Answer in natural language. Considering the relative positions, where is blue rectangle wall decor (marked A) with respect to brown square dining table (marked B)? Choose between the following options: left or right
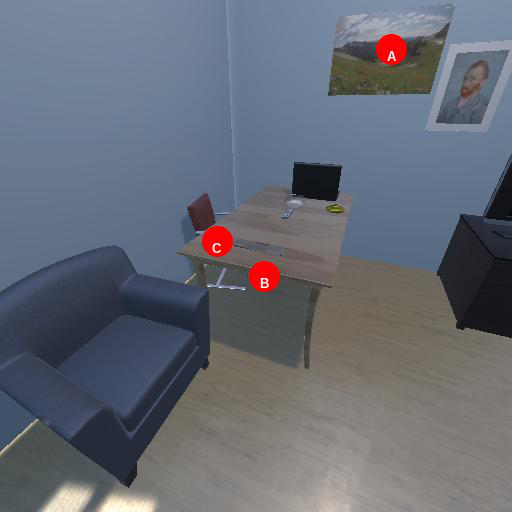
<answer>right</answer>